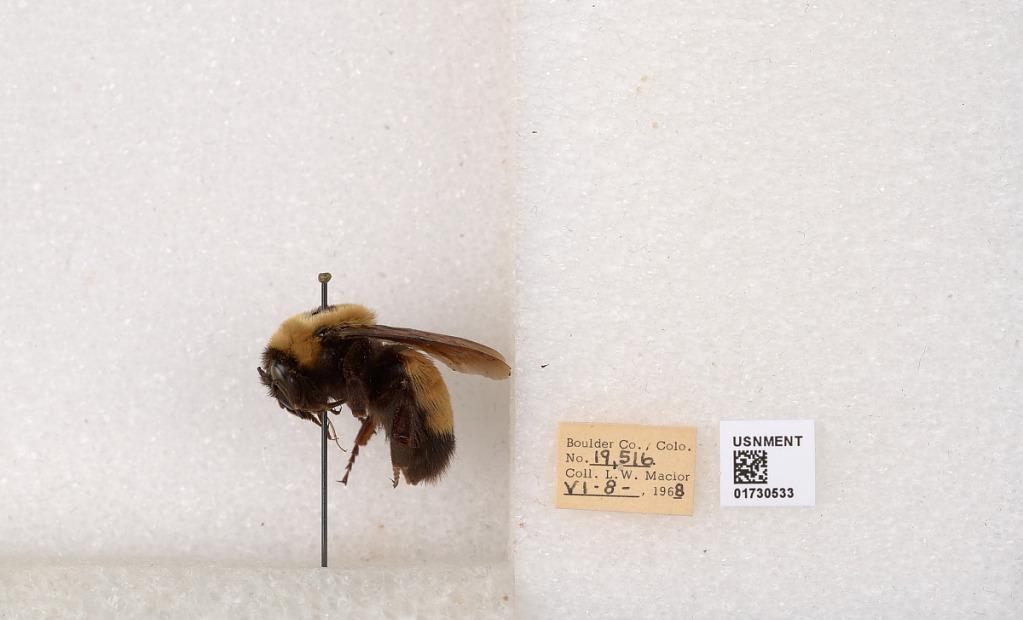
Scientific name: Bombus (Bombus) nevadensis Cresson
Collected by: L. Macior
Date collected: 1968-6-8
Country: United States
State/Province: Colorado
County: Boulder
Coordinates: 40.0925, -105.358